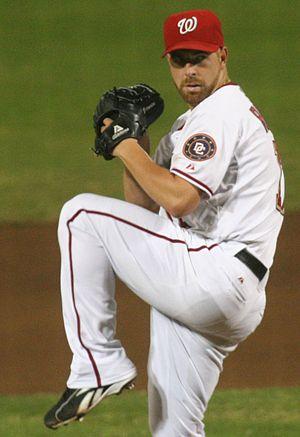
Timothy James Redding est un lanceur droitier des Ligues majeures de baseball. Il fait partie des Dodgers de Los Angeles.